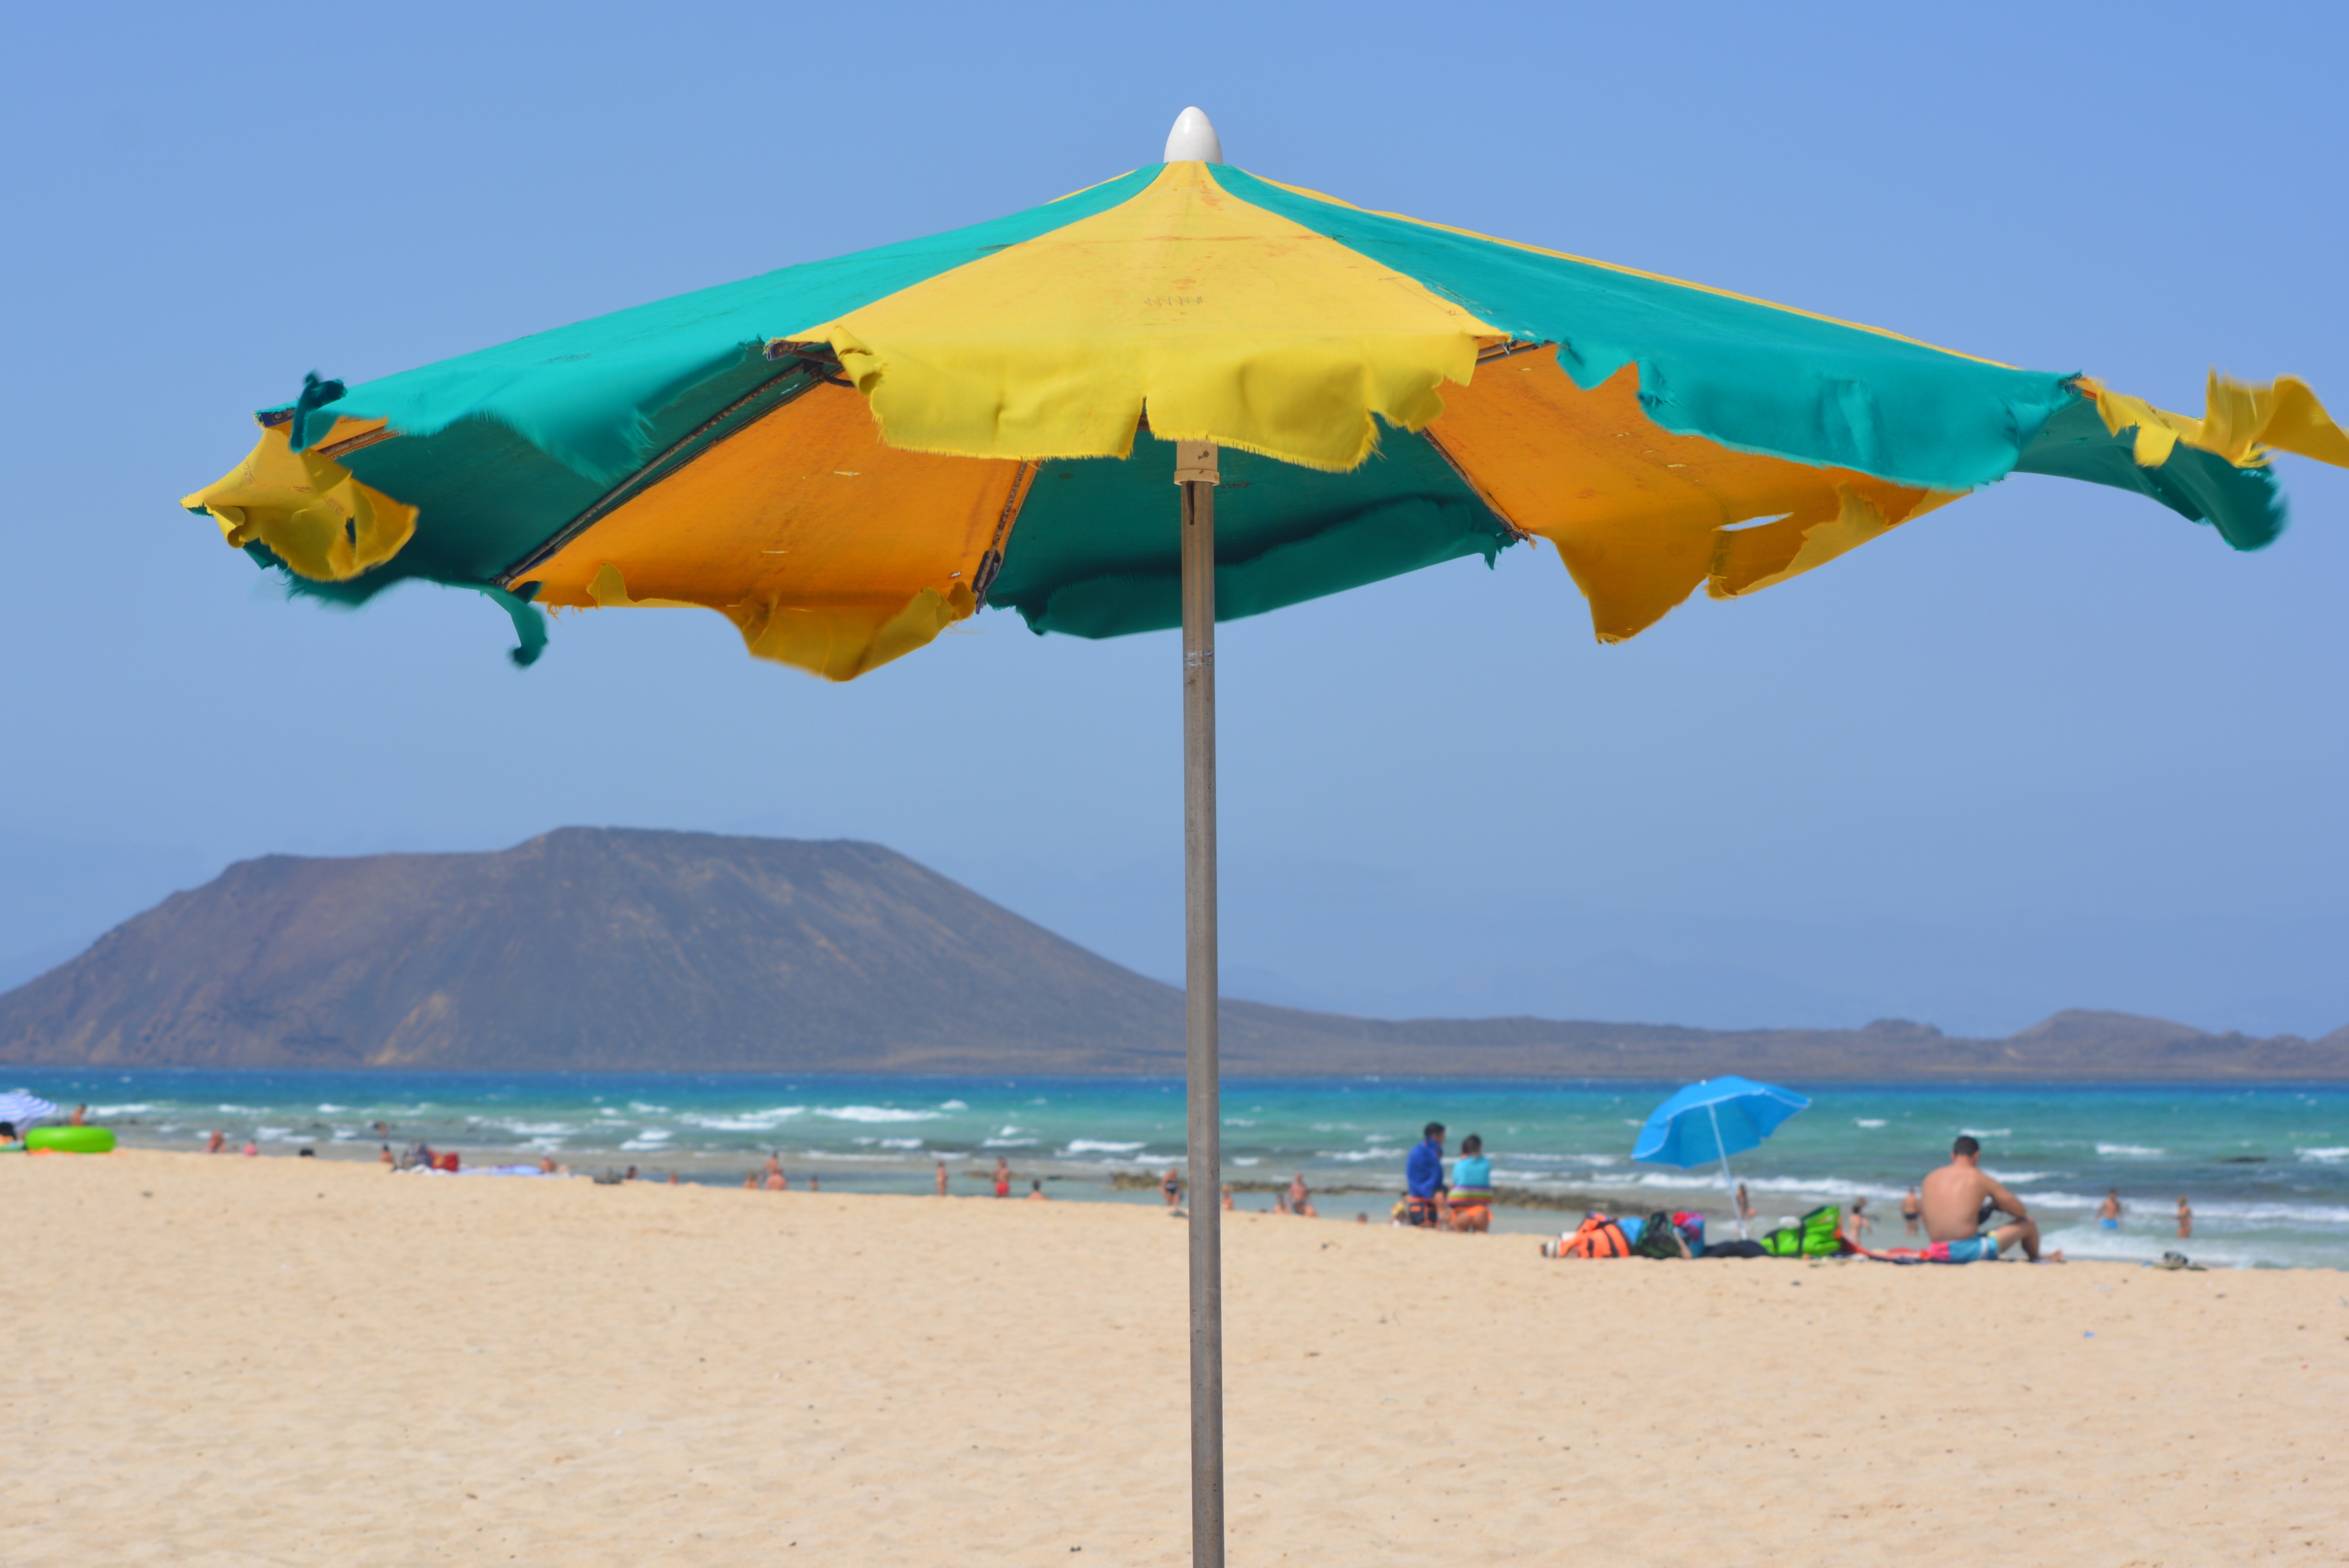
beach, landscape, sea, nature, view, wind, umbrella, toy, parasol, atmosphere of earth